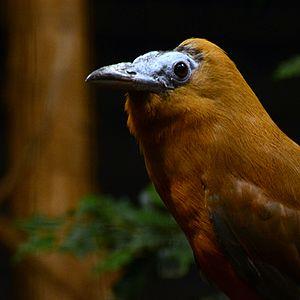
Coracine chauve ( Perissocephalus tricolor ) au Parc des Oiseaux, à Villars-les-Dombes.